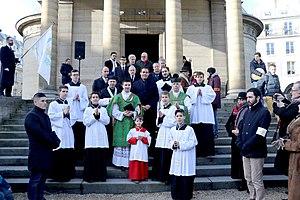
La chapelle expiatoire est une chapelle du 8ᵉ arrondissement de Paris, située au 29 rue Pasquier, construite dans le square Louis-XVI, à l’emplacement de l’ancien cimetière de la Madeleine où avaient été inhumés les corps de Louis XVI et de Marie-Antoinette avant leur transfert à la basilique Saint-Denis le 21 janvier 1815. Certains gardes suisses tués lors de la prise du palais des Tuileries, le 10 août 1792 y sont aussi inhumés.